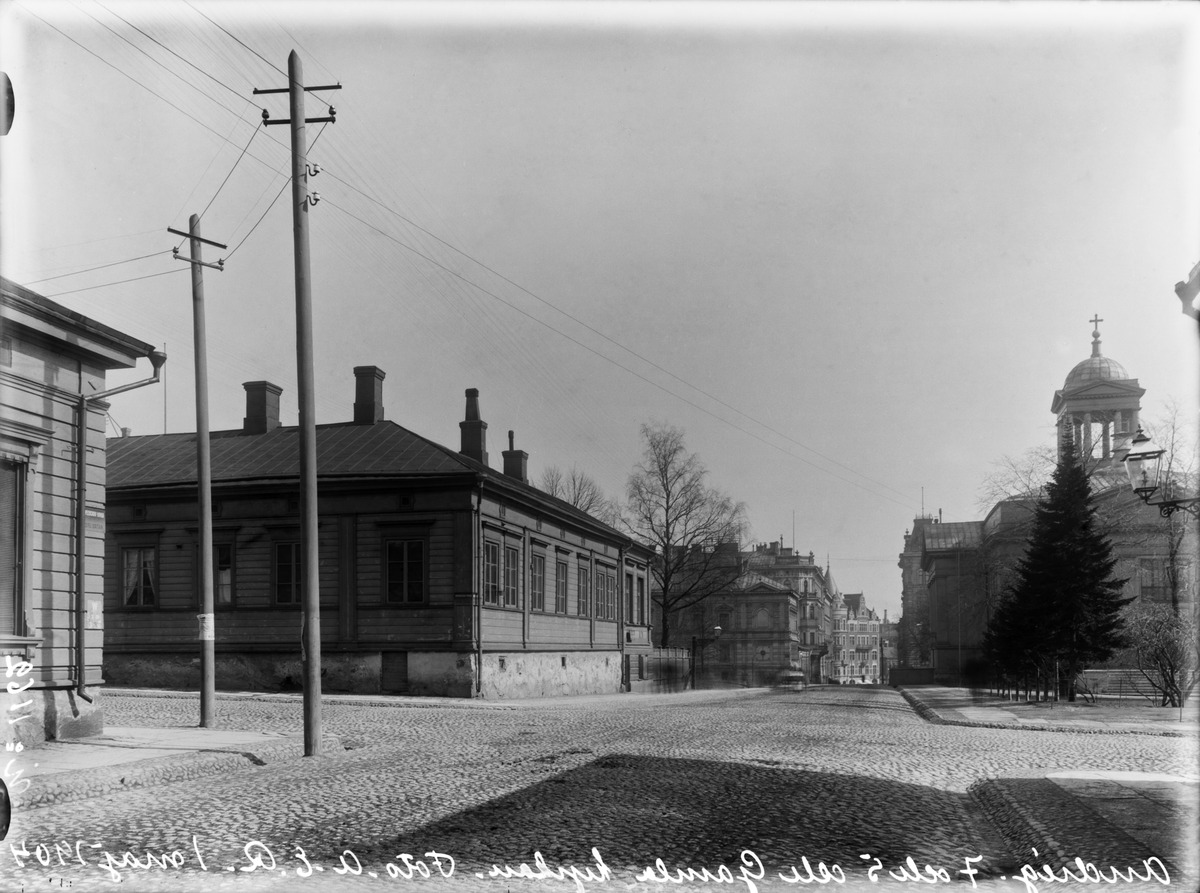
Näkymä Antinkatua (=Lönnrotinkatu) pitkin itään, vasemmalla nro:t  7 (=Annankatu 19) ja 5, oikealla nro 6, Vanha kirkko
sisällön kuvaus: Näkymä Antinkatua (=Lönnrotinkatu) pitkin itään, vasemmalla nro:t  7 (=Annankatu 19) ja 5, oikealla nro 6, Vanha kirkko. mustavalkoinen
Kuvaaja: Rosenbröijer, A.E., valokuvaaja
Ajankohta: kuvausaika 01.05.1904
Paikka: Suomi, Uusimaa, Helsinki, Kamppi Helsinki, Lönnrotinkatu 5, 6, 7. Annankatu 19, 20
Aiheet: kadut, jalkakäytävät, rakennukset puurakennukset asuinrakennukset kirkkorakennukset, viheralueet puistot, pylväät, kaapelit, kadunkalusteet, katuvalaistus